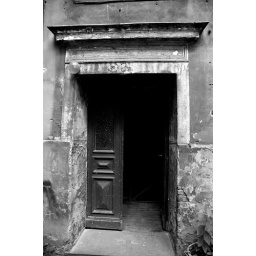
A relic from the DDR days, this is the door of the apartment building in Prenzlauerberg.